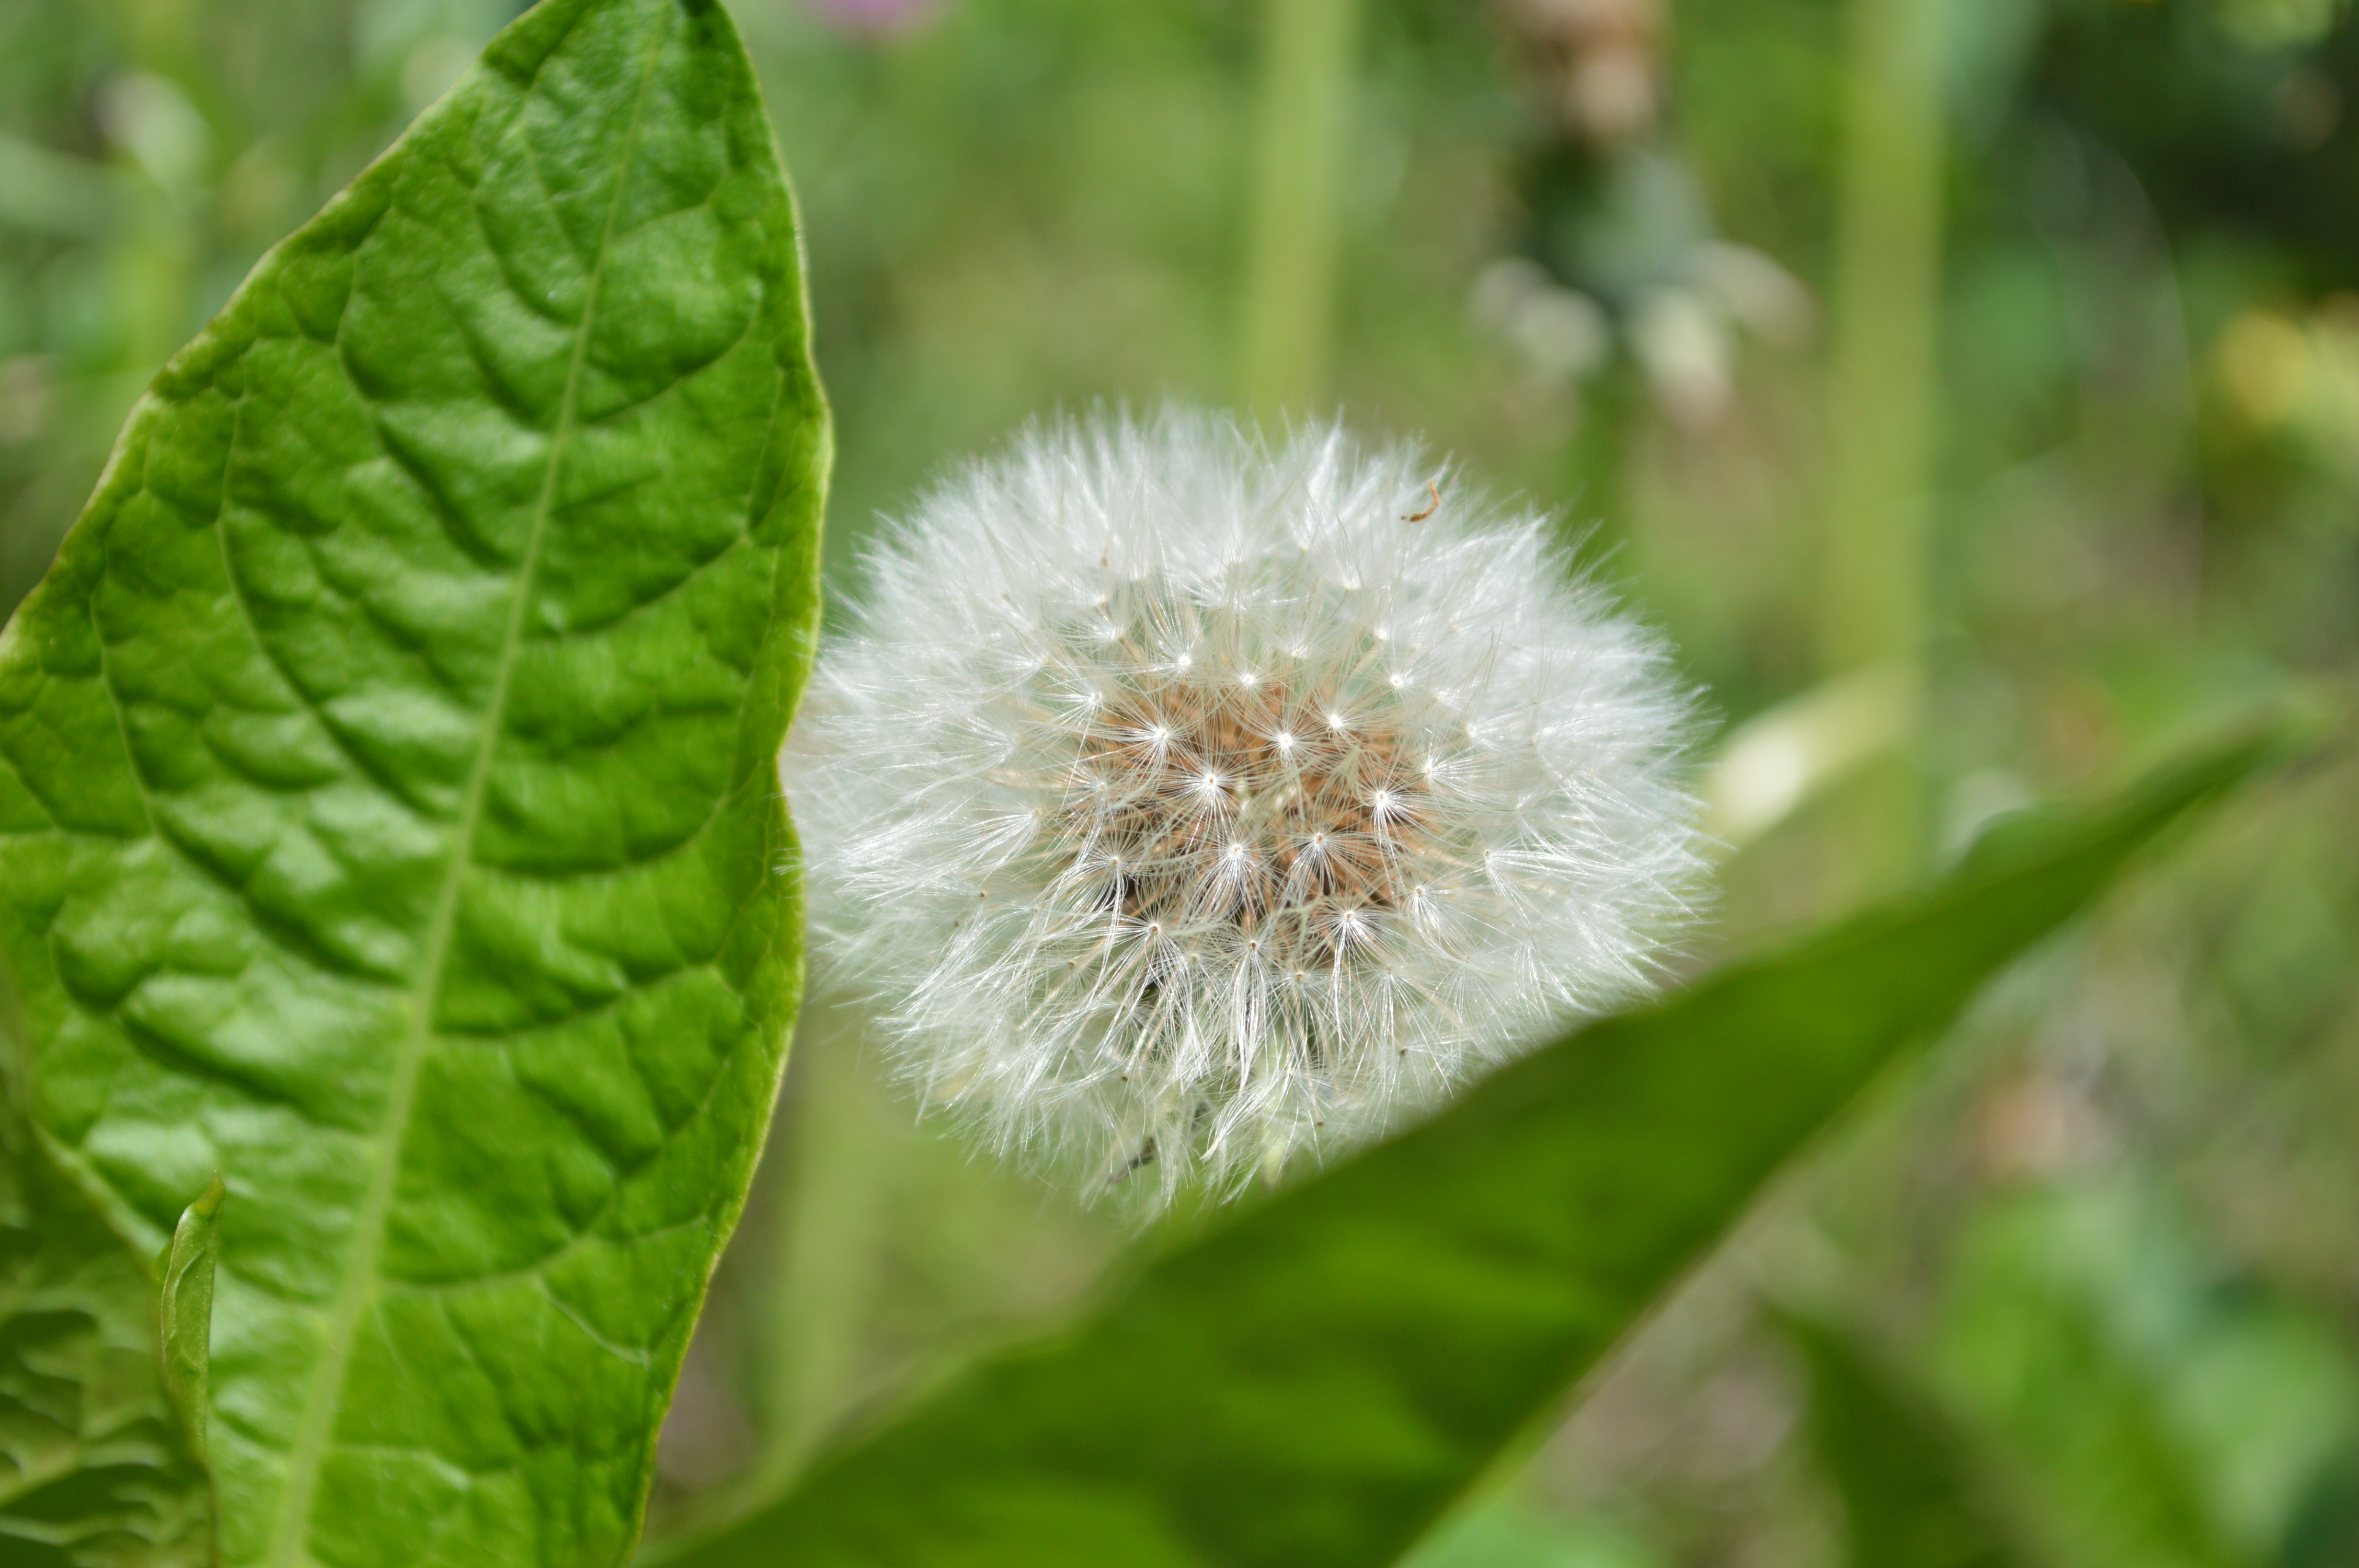
nature, grass, plant, dandelion, leaf, flower, green, produce, vegetable, botany, flora, wildflower, flowers, close up, fluff, macro photography, flowering plant, daisy family, plant stem, land plant